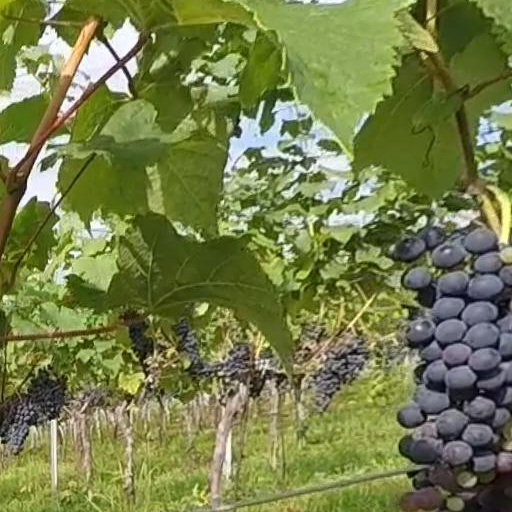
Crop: grape